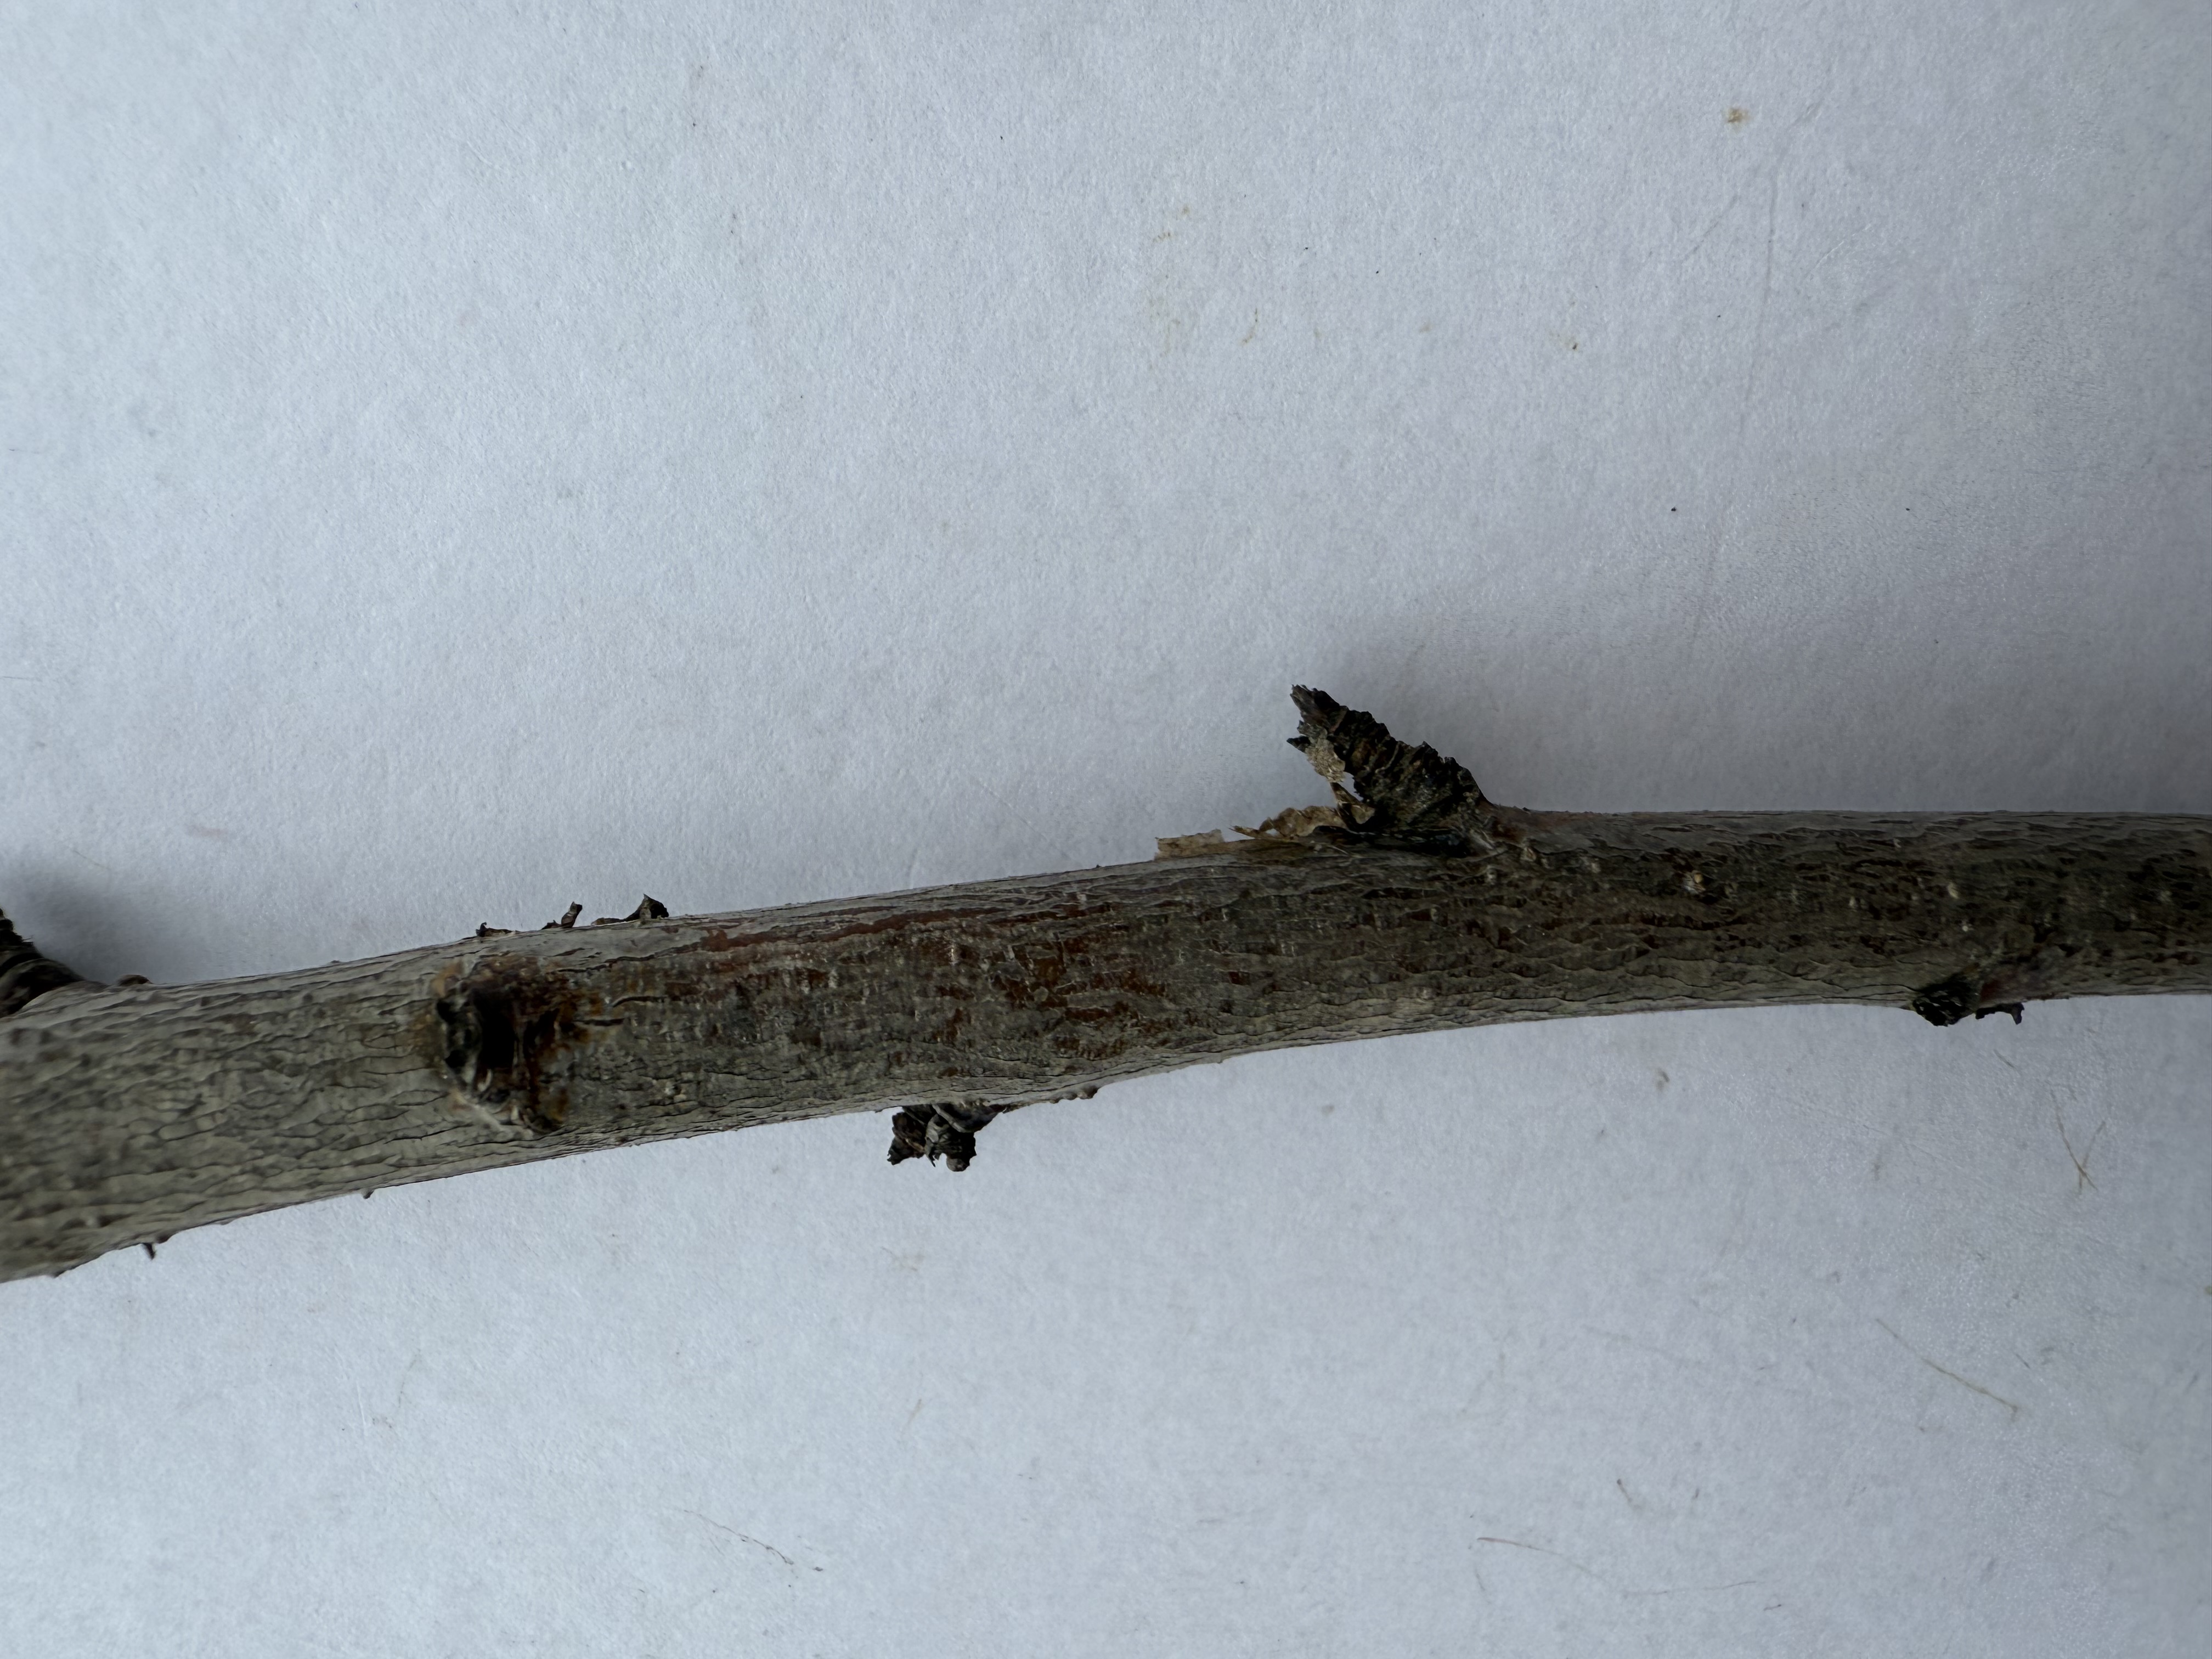
Variety: White Nectarine